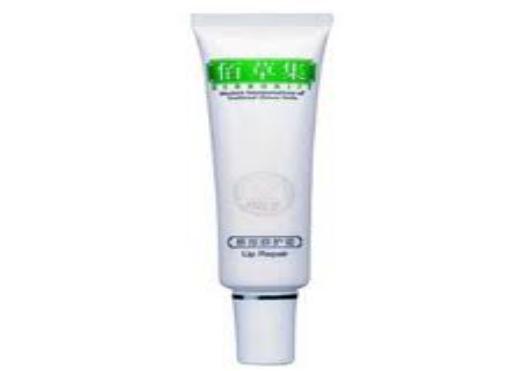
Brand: Herborist
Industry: Necessities